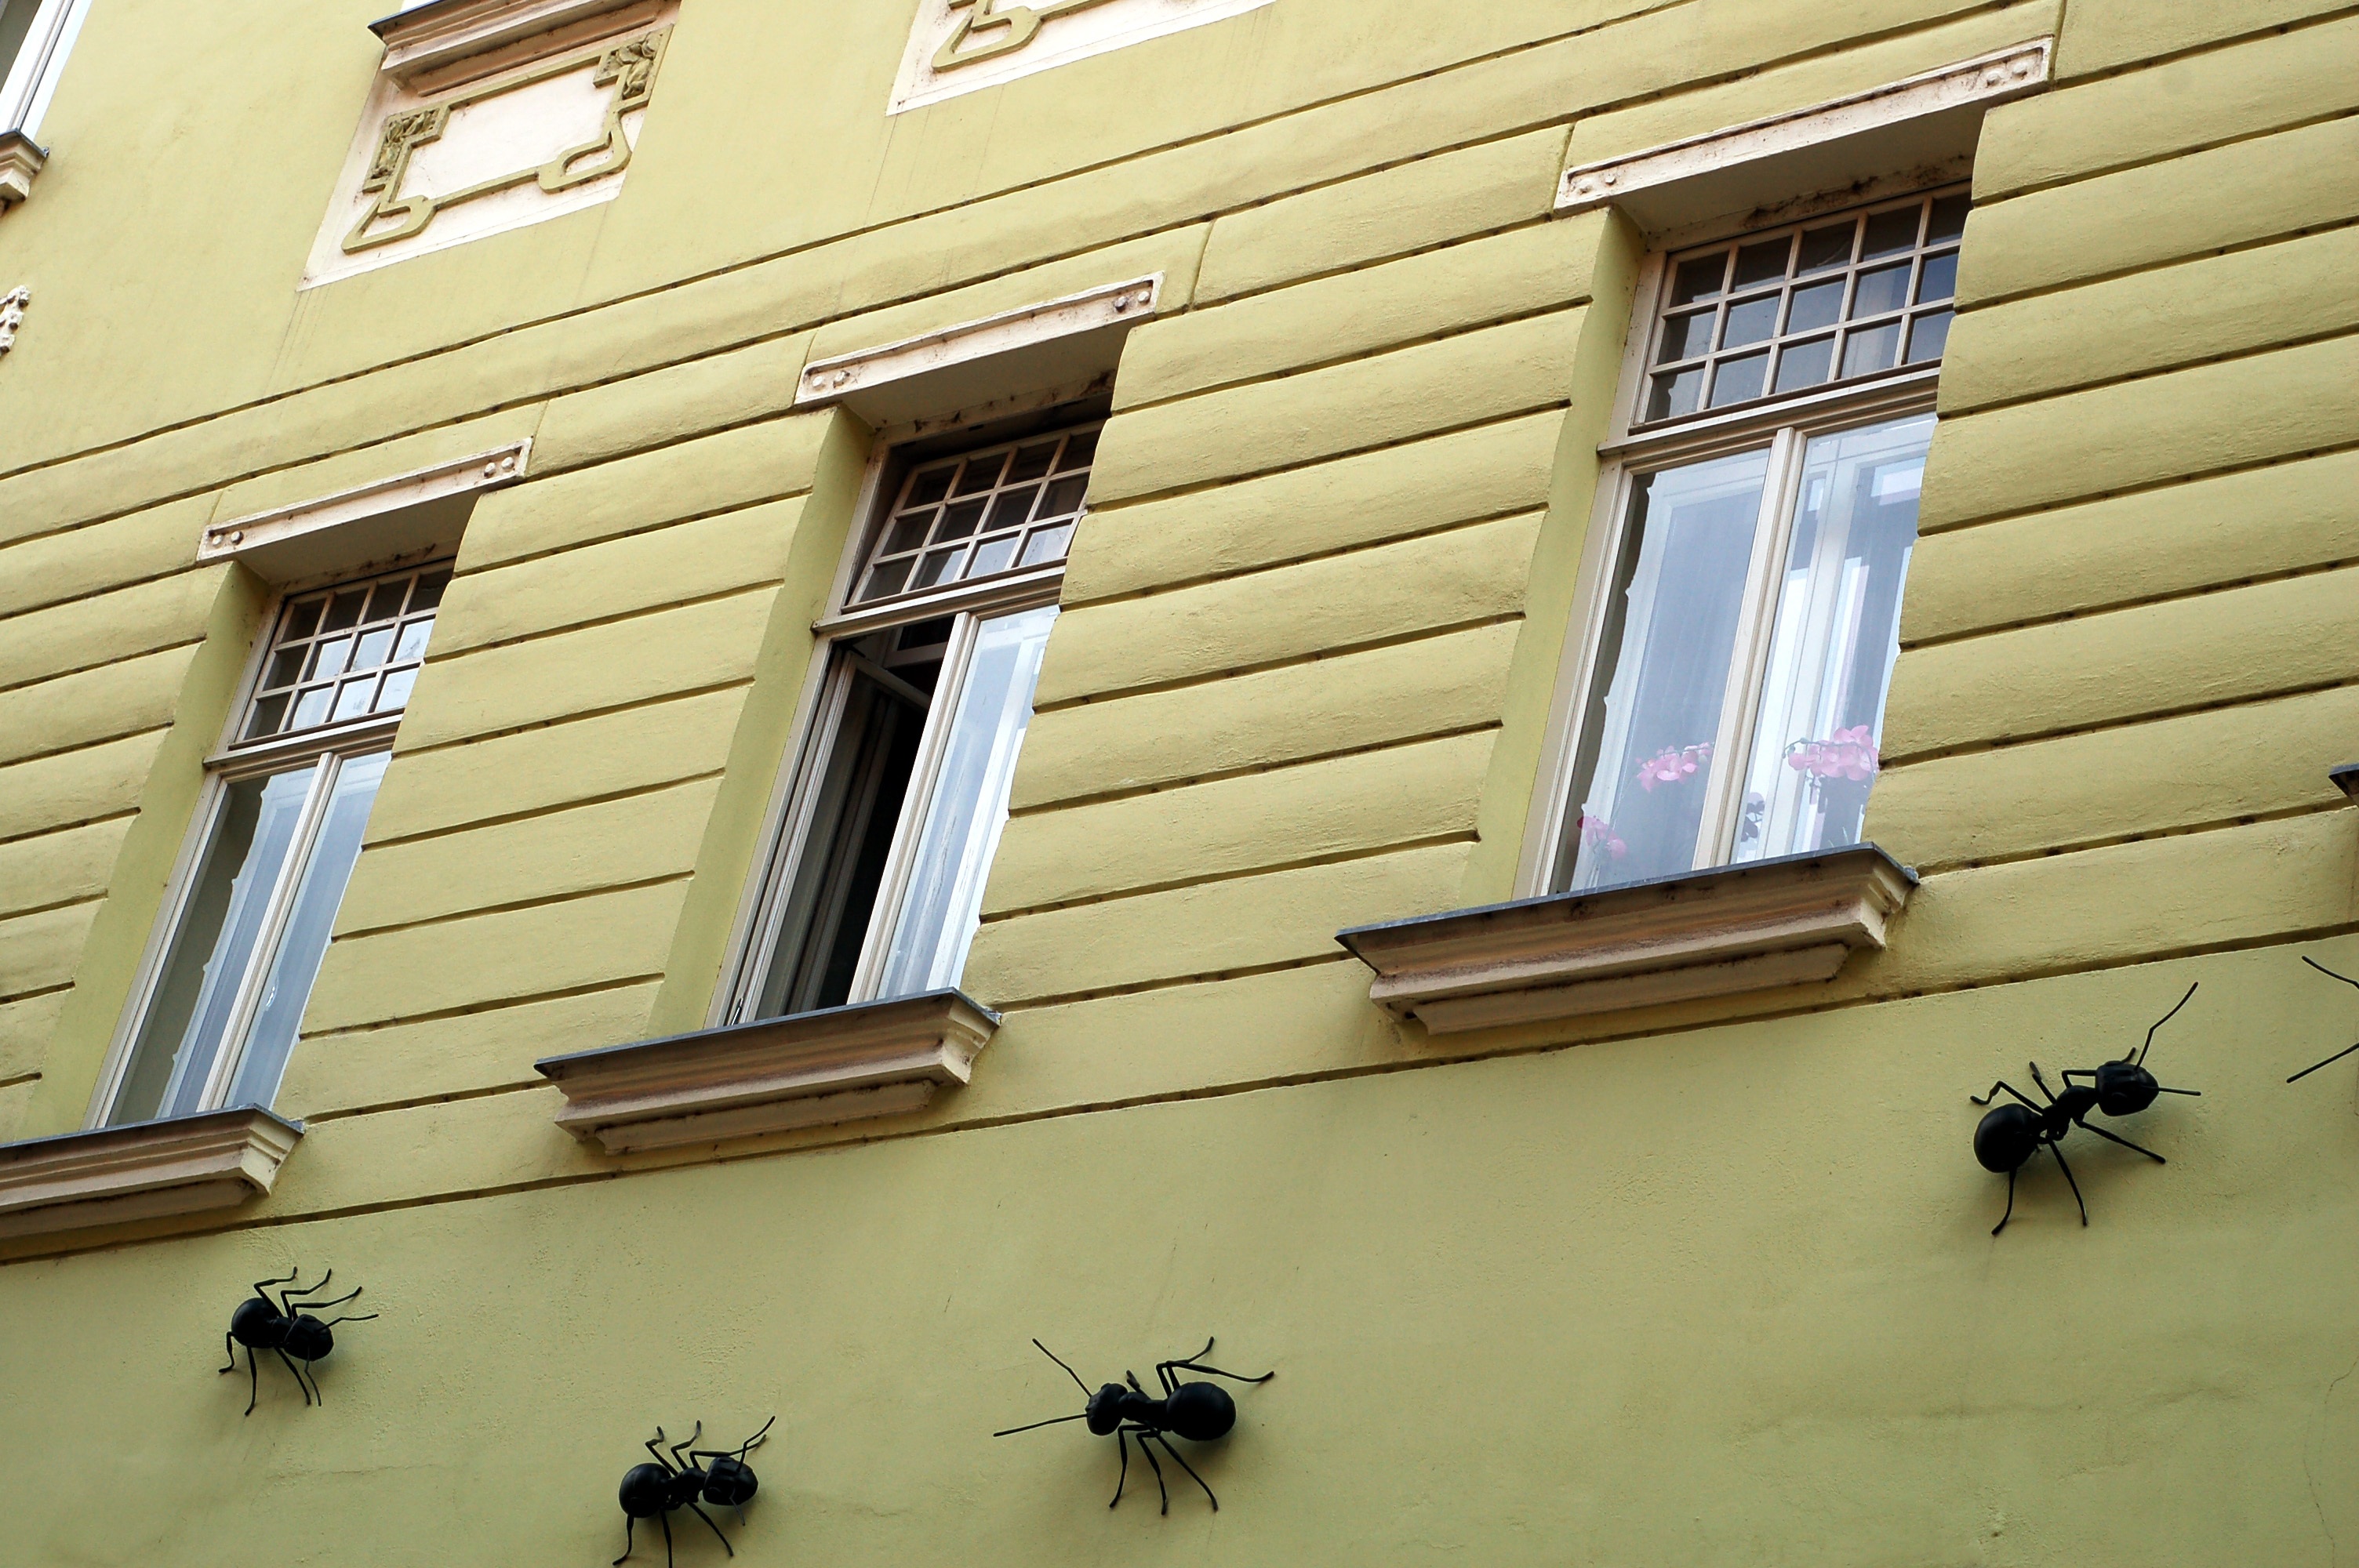
wood, house, window, home, wall, insect, facade, art, ant, siding, joke, window covering